11th Aero Squadron

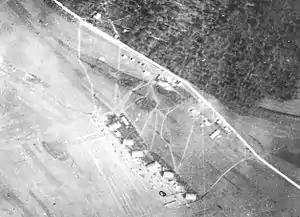
Maulan Aerodrome, France. Note the six tent and frame hangars at the airfield, with the squadrons' DH-4s lined up in front. Trails made by vehicles in the field show the routes taken to the station area and personnel tents along the road to Maulan

The squadron's next combat mission was a bombing raid on Saint-Juvin on 2 October. The bombing was assessed as successful, and all the squadron aircraft returned to Maulan. On 4 October, a successful afternoon raid on Doulcon was carried out by the 11th and 20th Aero Squadrons. On 5 October the squadron bombed Aincreville from 15,000 feet with six airplanes. 6 October saw eight aircraft from the squadron raided Doulcon, about 45 km north west of Verdun, in a trial of low-level bombing from 4,000 feet. Although the DH-4s experienced heavy fire from ground machine guns, no enemy aircraft were seen and all the US aircraft returned.